Percival W. Clement

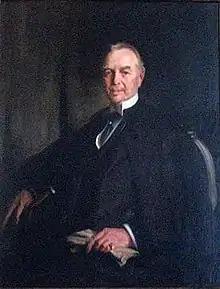
Vermont State House portrait painted in 1944 by John Christen Johansen

Elected in 1918, Clement served as Governor of Vermont from January 9, 1919, to January 6, 1921. During his term, the state legislature appropriated one million dollars to pay military draftees. He opposed women's suffrage and Prohibition, but Vermont ratified the Prohibition Amendment to the U.S. Constitution. Clement also pardoned his predecessor as governor, Horace F. Graham, who had been convicted of embezzlement while serving as State Auditor. When his term of office ended, he returned to his business affairs.